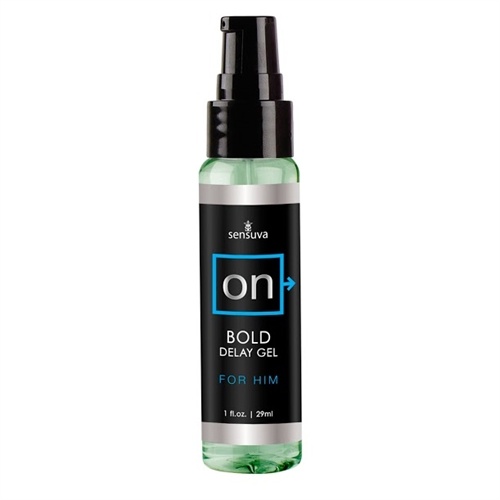
On Bold Delay Gel for Him - 1 Fl. Oz.
Brand: Sensuva
ON BOLD Delay Gel was designed to prolong a man's pleasure by slightly desensitizing the nerve endings on the tip of his penis. It helps reduce over- stimulation and helps to prevent men from climazing sooner than they would like. ON Bold is an oil-free and latex-friendly benzocaine product with a sweet, minty taste. This sweet, minty gel allows a man to feel all the pleasure he wants while reducing any overstimulation that would prevent him from staying your hero all night long. A delay gel like this is great for men who want to last longer because they orgasm sooner than they would like to. It is safe enough during penetration or oral play. For fast and easy results, massage a small amount directly onto the tip of the penis 10 minutes prior to love-makig. Made with benzocaine to prevent over-stimulation and helps delay ejaculation Safe for penetration Safe for oral play Safe with latex products and any product materials Massage a small amount onto the tip of the penis and let is absorb into the skin to take full effect Wipe away excess prior to penetration Made with healthy ingredients and natural preservatives
Category: Health & Beauty > Health Care > Surgical Lubricants